History of Provence

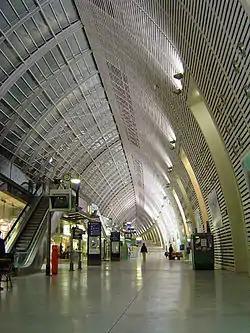
Avignon TGV station, 2001

Though most of Provence, with the exception of Marseille, Aix and Avignon, was rural, conservative and largely royalist, it did produce some memorable figures in the French Revolution: